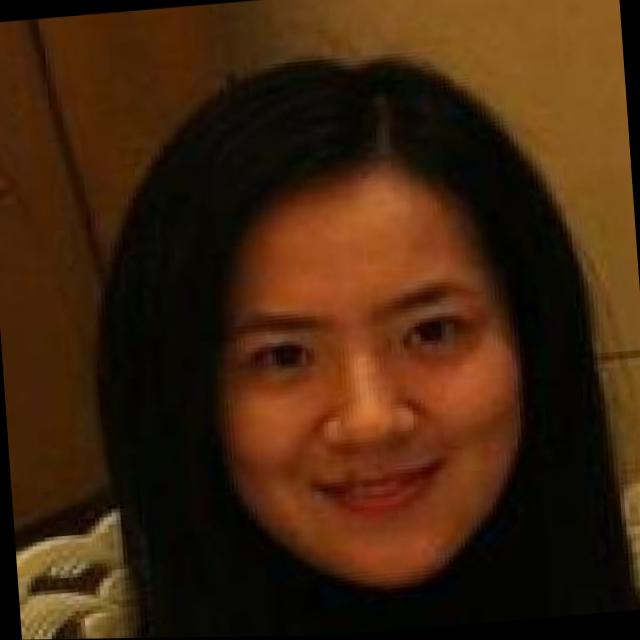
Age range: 21-44